Washington State Capitol

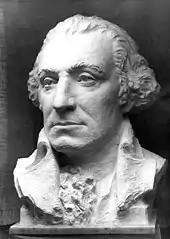
Colossal portrait sculpture of General George Washington

After Olympia became the capital city of the Washington Territory in 1853, the city's founder, Edmund Sylvester, gave the legislature of land upon which to build the capitol, located on a hill overlooking what is now known as Capitol Lake.